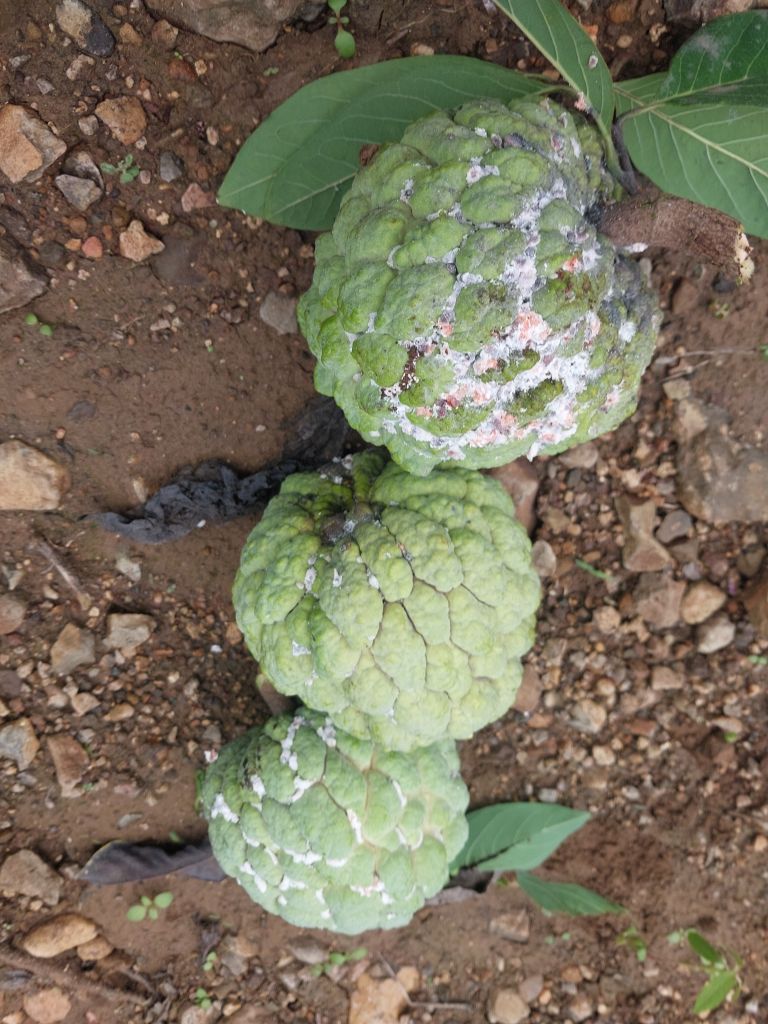
Disease label: Mealy Bug